Joe Gibbs Racing in the NASCAR Xfinity Series

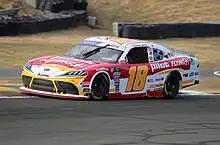
Sammy Smith at Sonoma Raceway in 2023

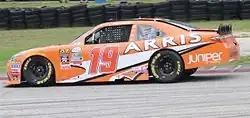
Daniel Suárez won the 2016 Xfinity Series championship.

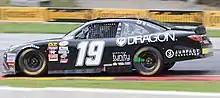
Tifft's No. 19 Xfinity Series car at Road America in 2017

The No. 19 team was to make its debut at the 2004 Michigan race driven by Bobby Labonte and sponsored by Banquet Foods, however, qualifying was rained out and the team with no owner's points missed the race. The team finally made its first start in 2005 CarQuest Auto Parts 300. Labonte ran seven races that year, with three top-tens. With Labonte moving to Petty Enterprises, JGR development driver Aric Almirola ran the car in seven races in 2006. Tony Stewart also drove the car at select races in 2006, using his NEXTEL Cup crew when he raced. The No. 19 team was disbanded after the 2006 season.